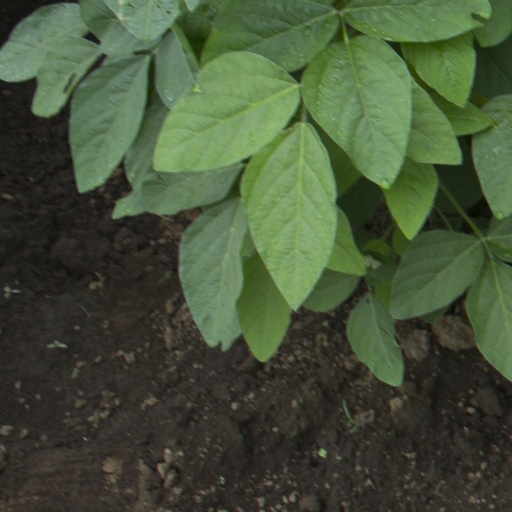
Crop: soybean